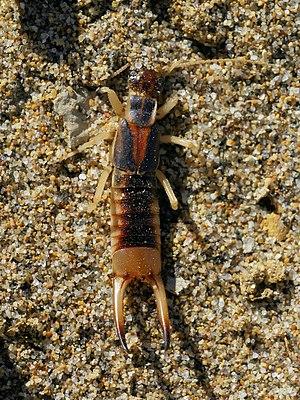
Les Labiduridae sont une famille de dermaptères connus généralement sous le nom de perce-oreilles.
Catadermaptera est un sous-ordre d'insectes dermaptères qui comprend plus de 800 espèces.